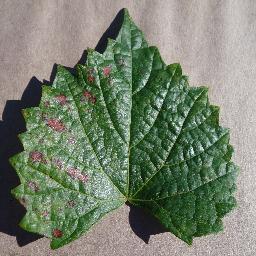
Label: Grape___Esca_(Black_Measles)